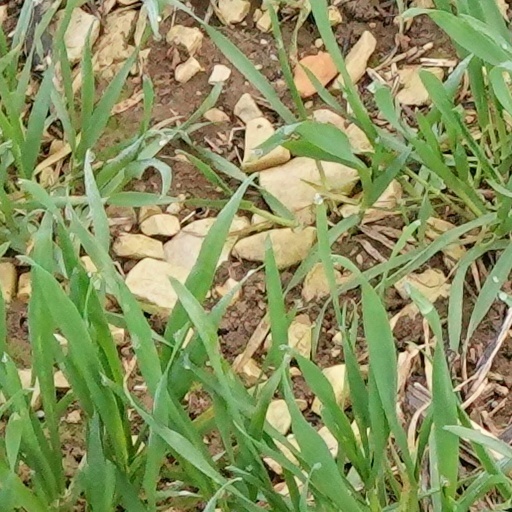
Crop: wheat